Vitaly Kafanov

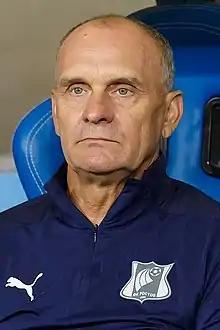
Kafanov with Rostov in 2021

Vitaly Vitalyevich Kafanov (born 24 May 1960) is a Kazakhstani-Turkmenistani football coach and a former player. He is the goalkeepers' coach with Russia national football team.